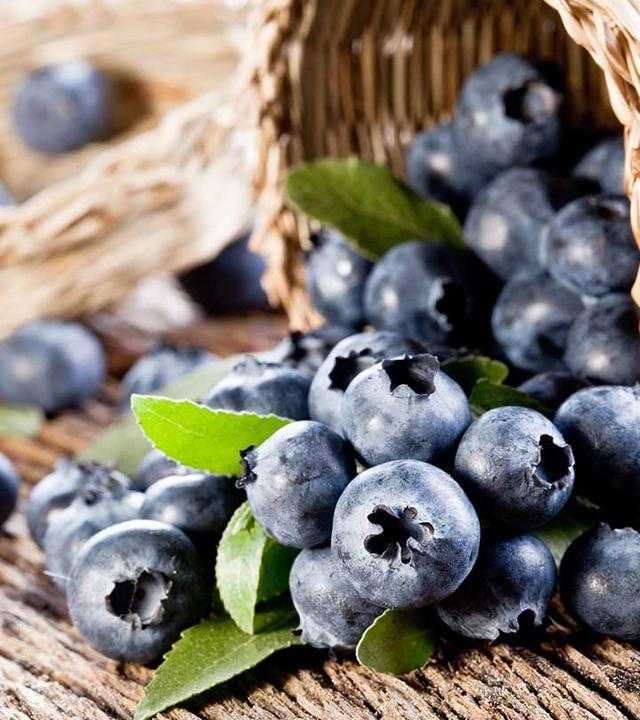
Label: Blueberry